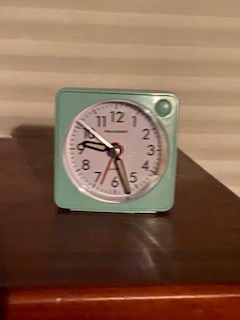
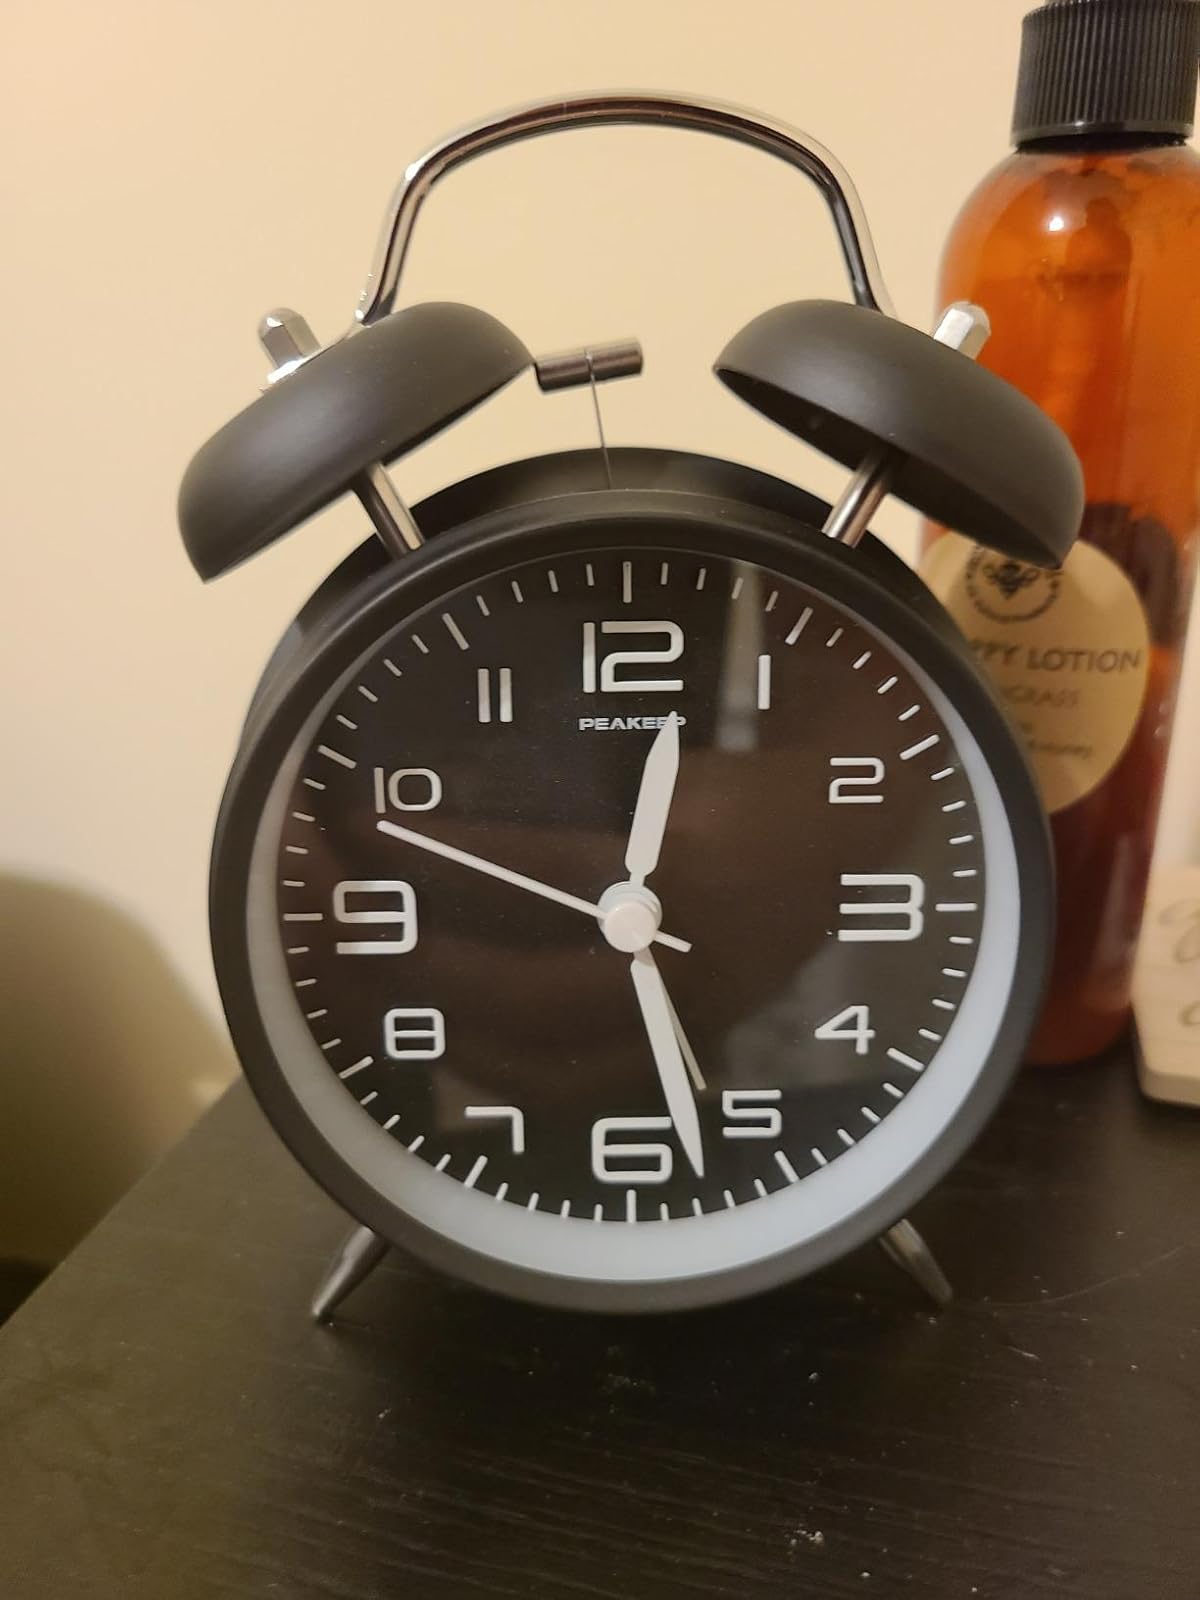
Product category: clock
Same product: no